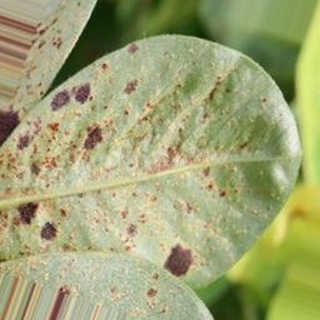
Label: groundnut_rust